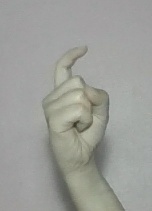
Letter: ra